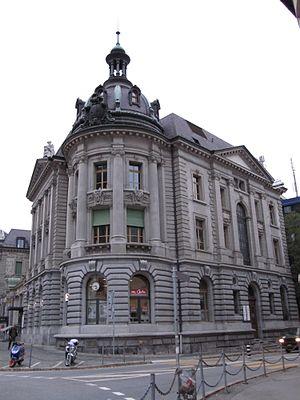
Cette liste présente les biens culturels d'importance nationale dans le canton des Grisons. Cette liste correspond à l'édition 2009 de l'Inventaire Suisse des biens culturels d'importance nationale pour le canton des Grisons. Il est trié par commune et inclus : 174 bâtiments séparés, 16 collections et 38 sites archéologiques.